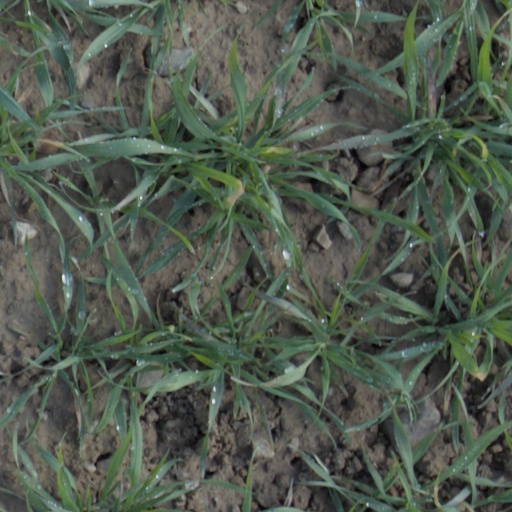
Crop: wheat